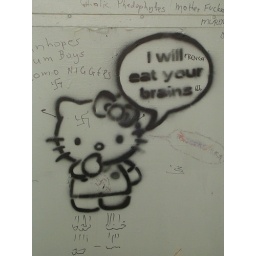
Some stencil art I saw on the back of some telephone exchange/transformer/something concrete box on the street in Ainslie.